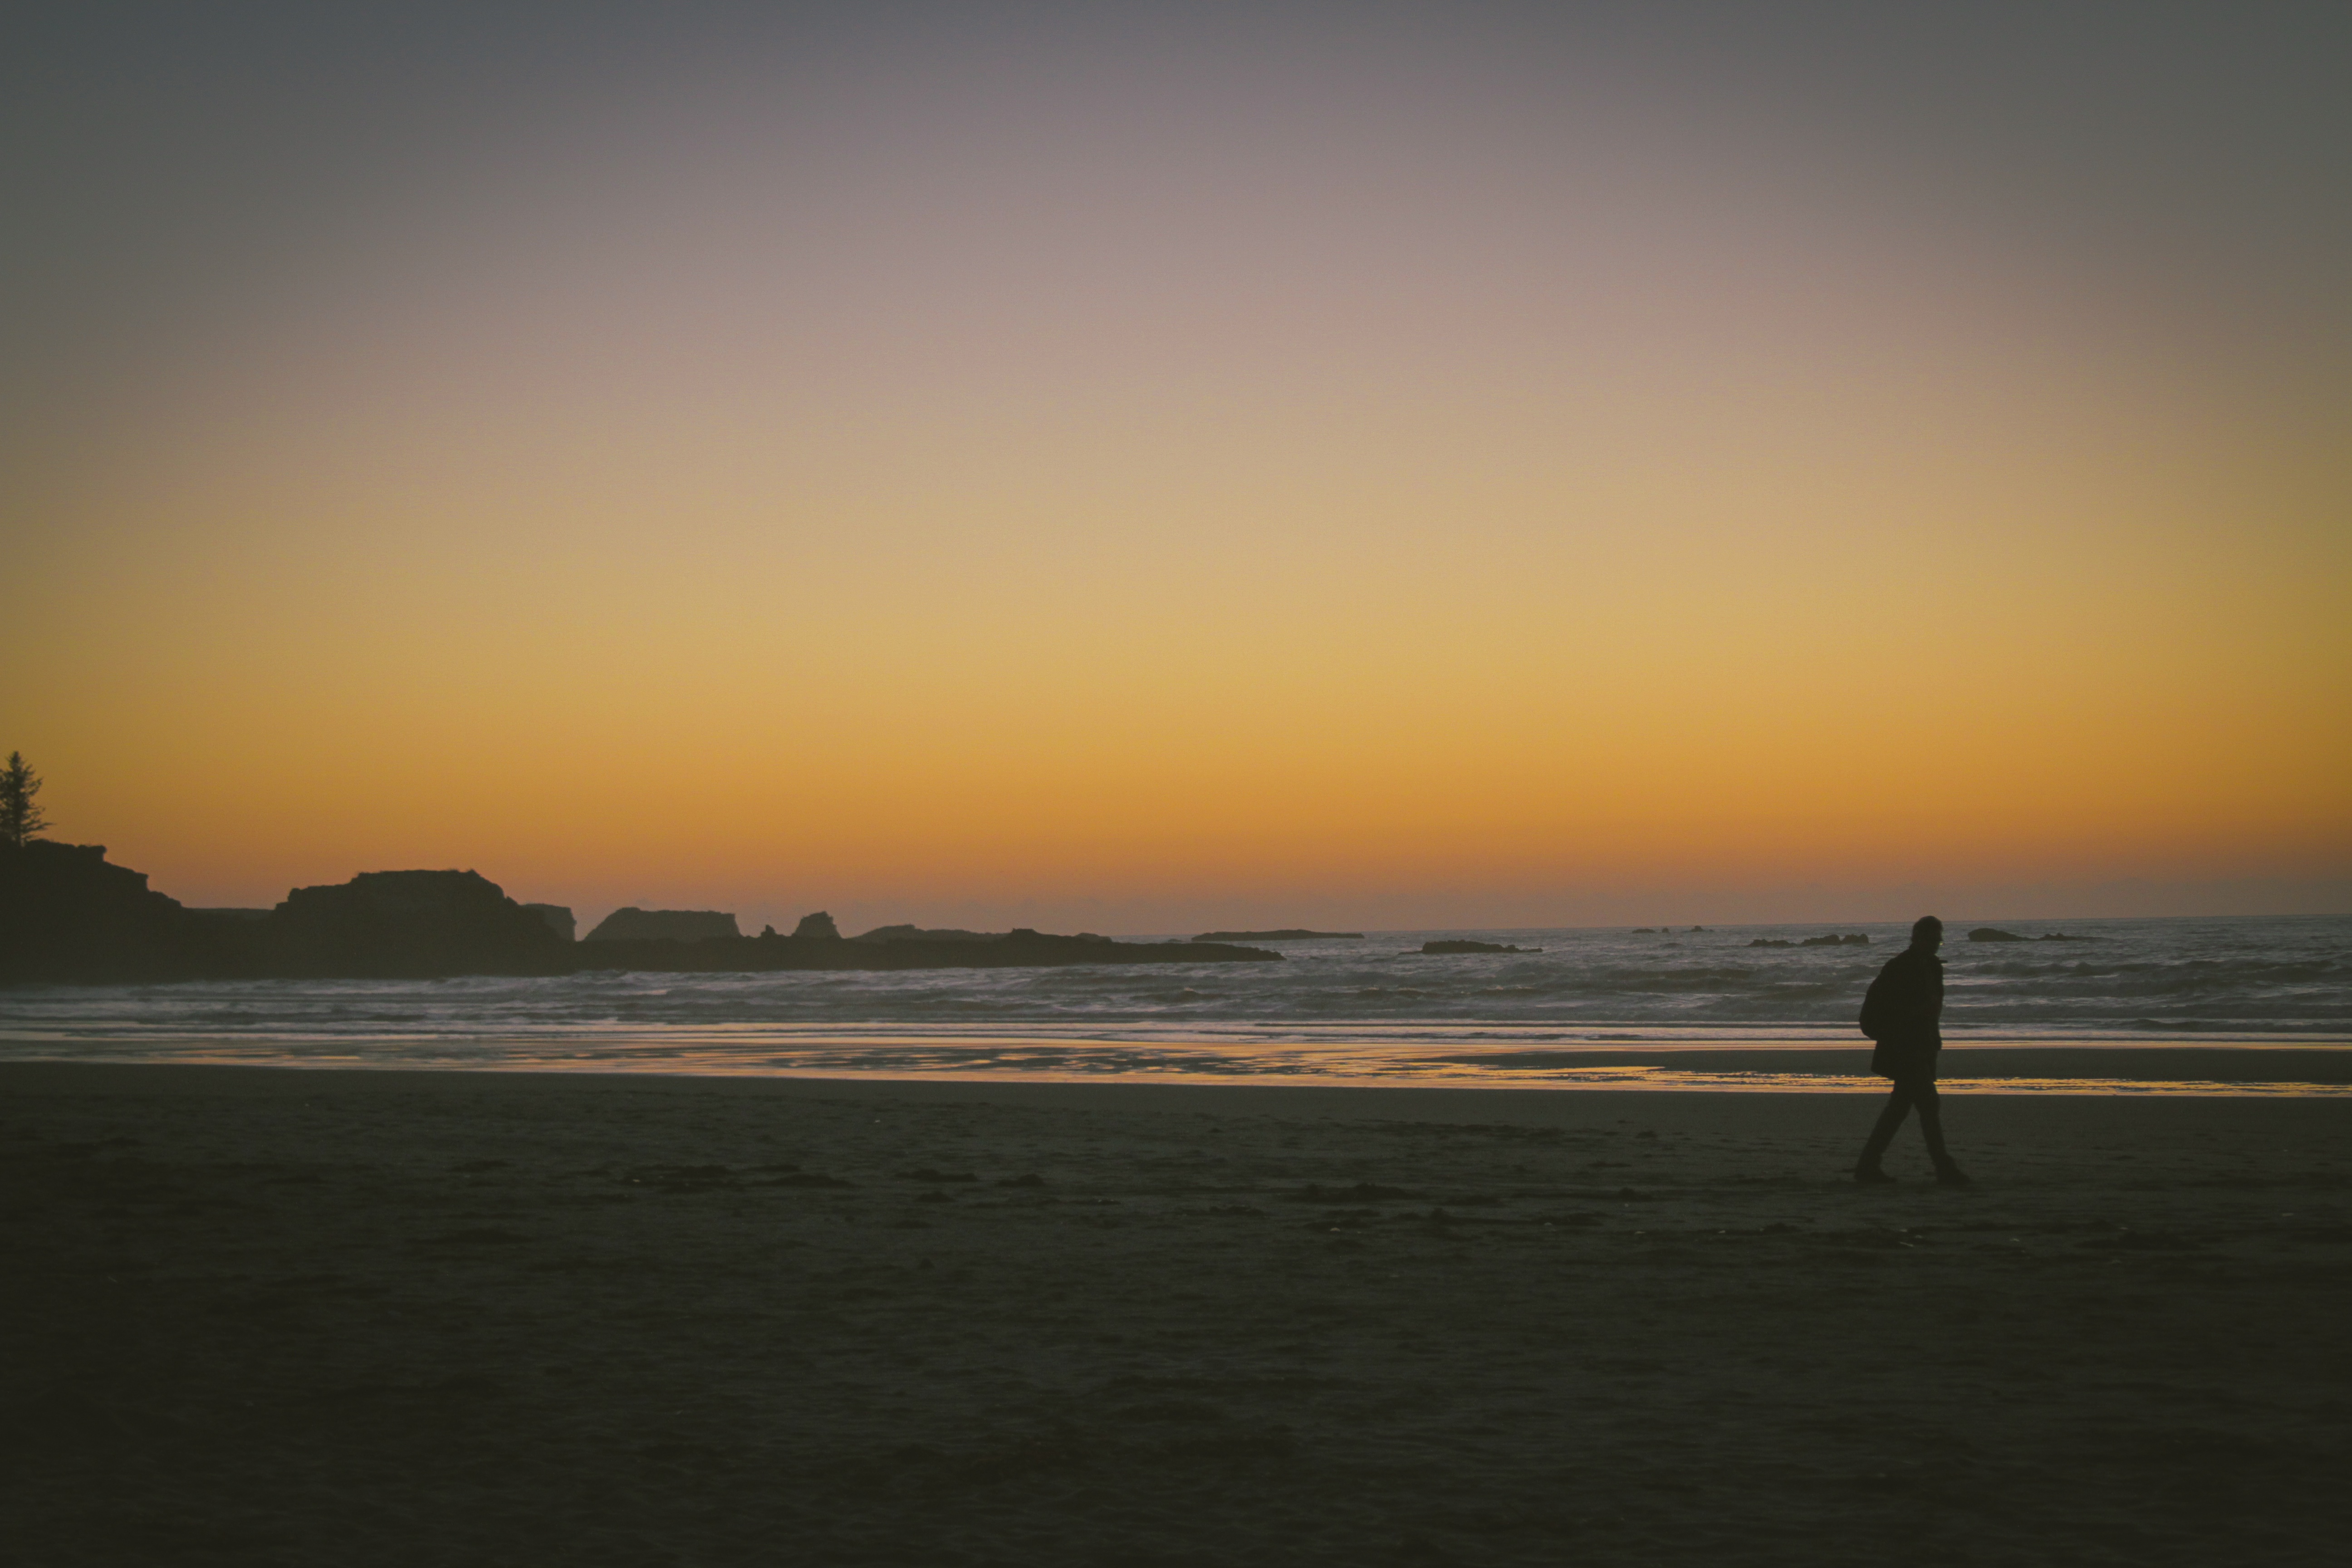
beach, sea, coast, sand, ocean, horizon, sun, sunrise, sunset, morning, shore, wave, dawn, dusk, evening, bay, body of water, cape, afterglow, wind wave